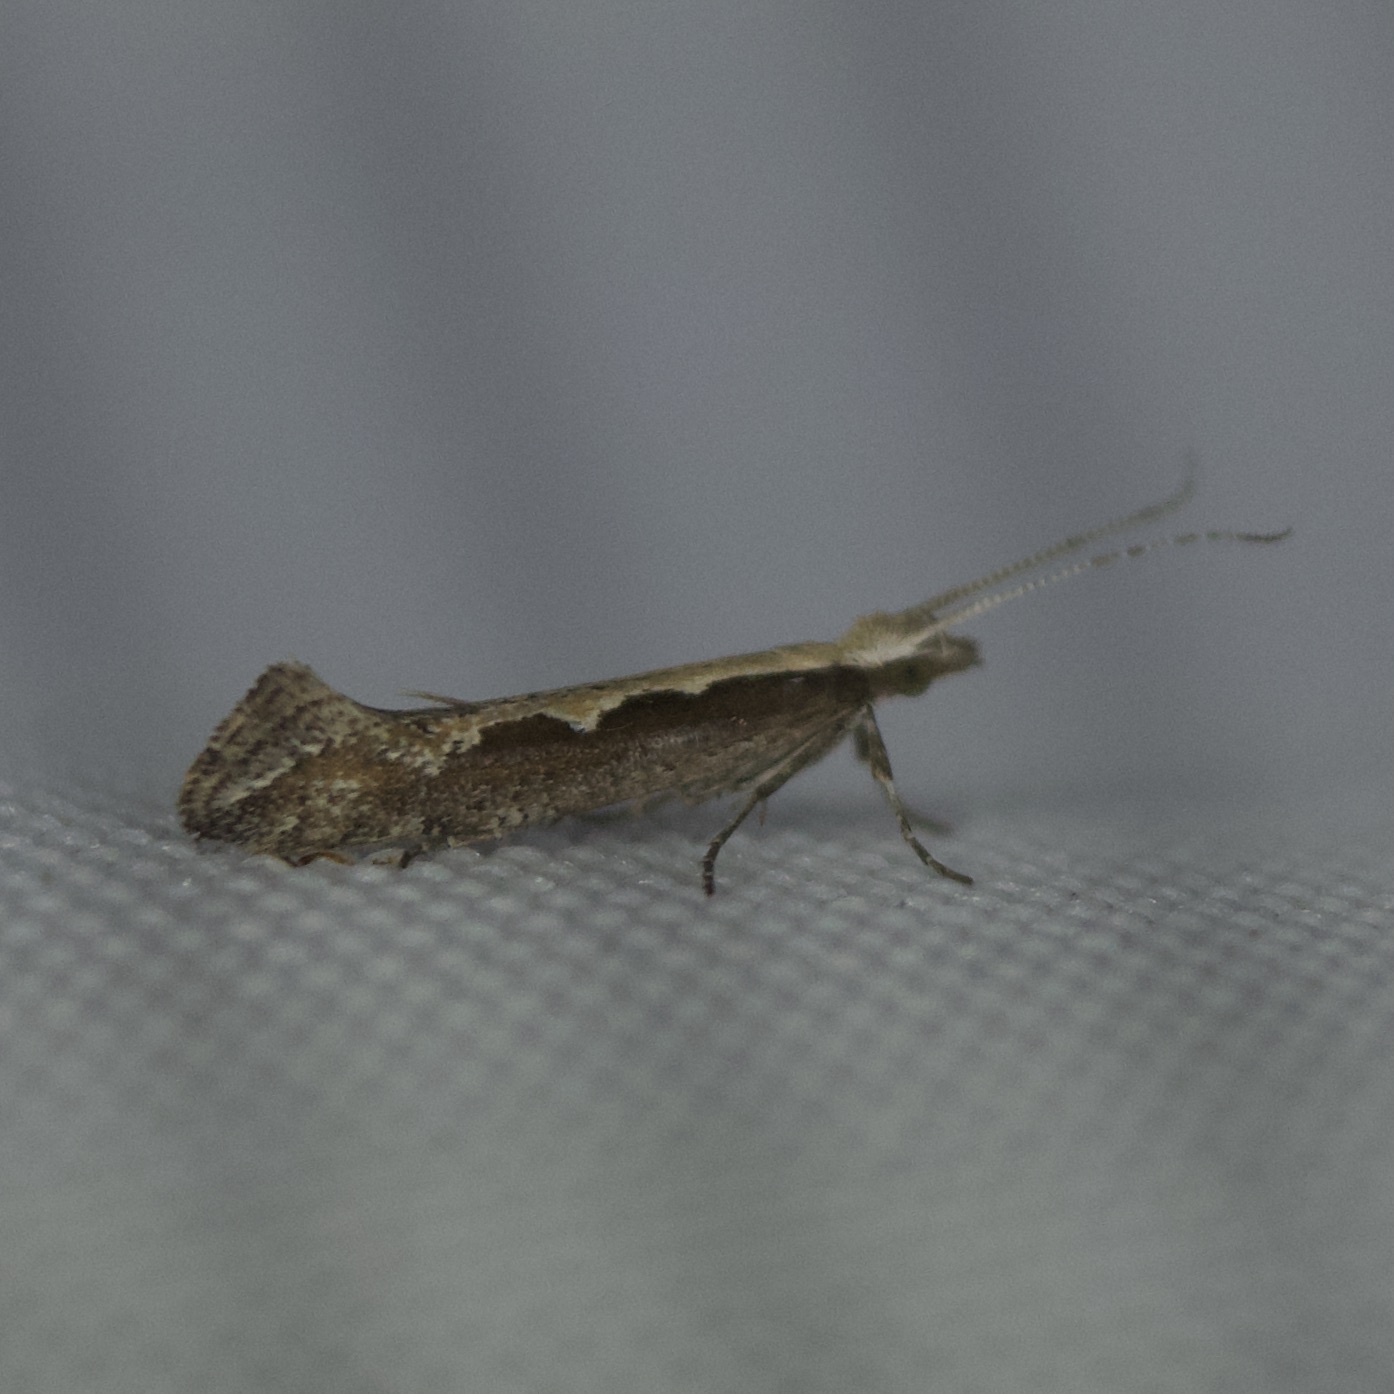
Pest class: diamondback_moth